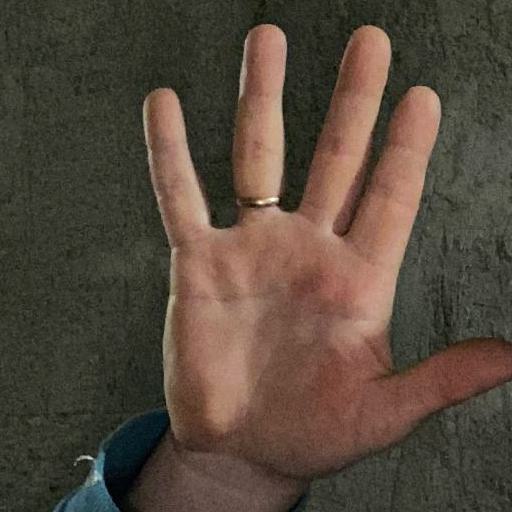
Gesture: palm